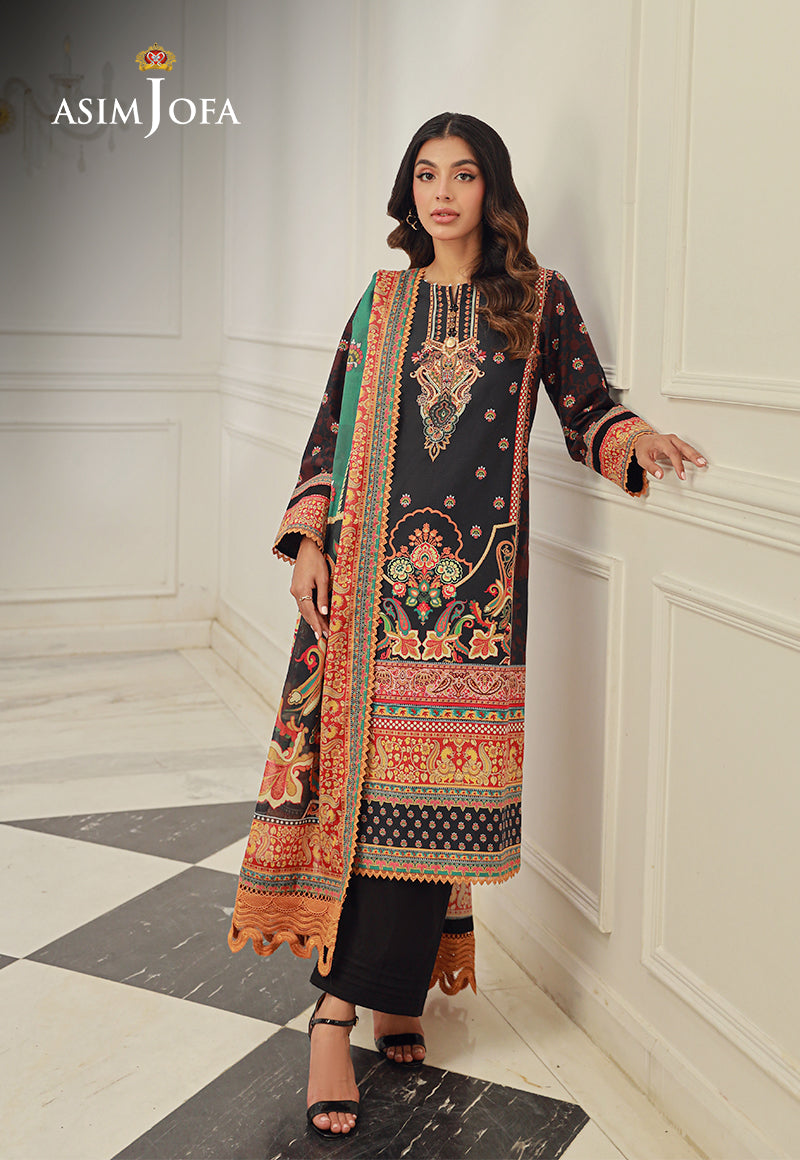
black multi embroidered suit by asim j